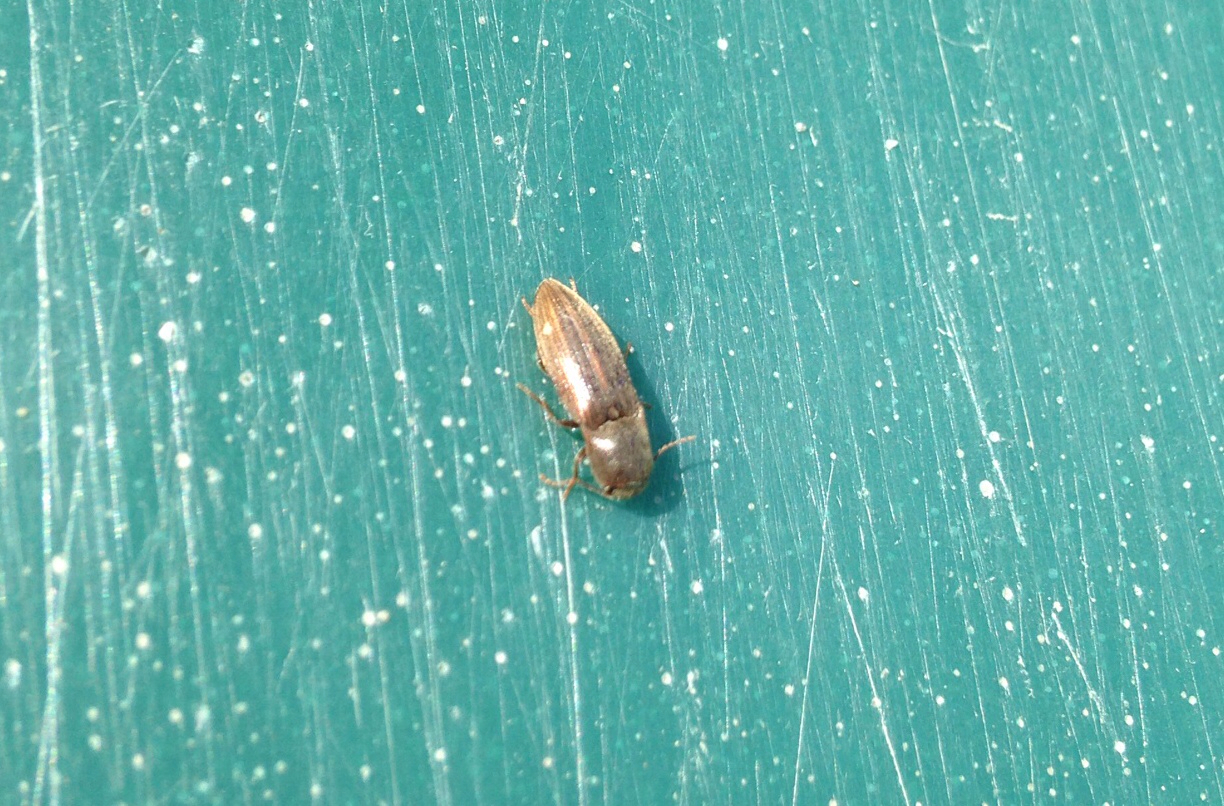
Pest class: clickbeetles_wireworms